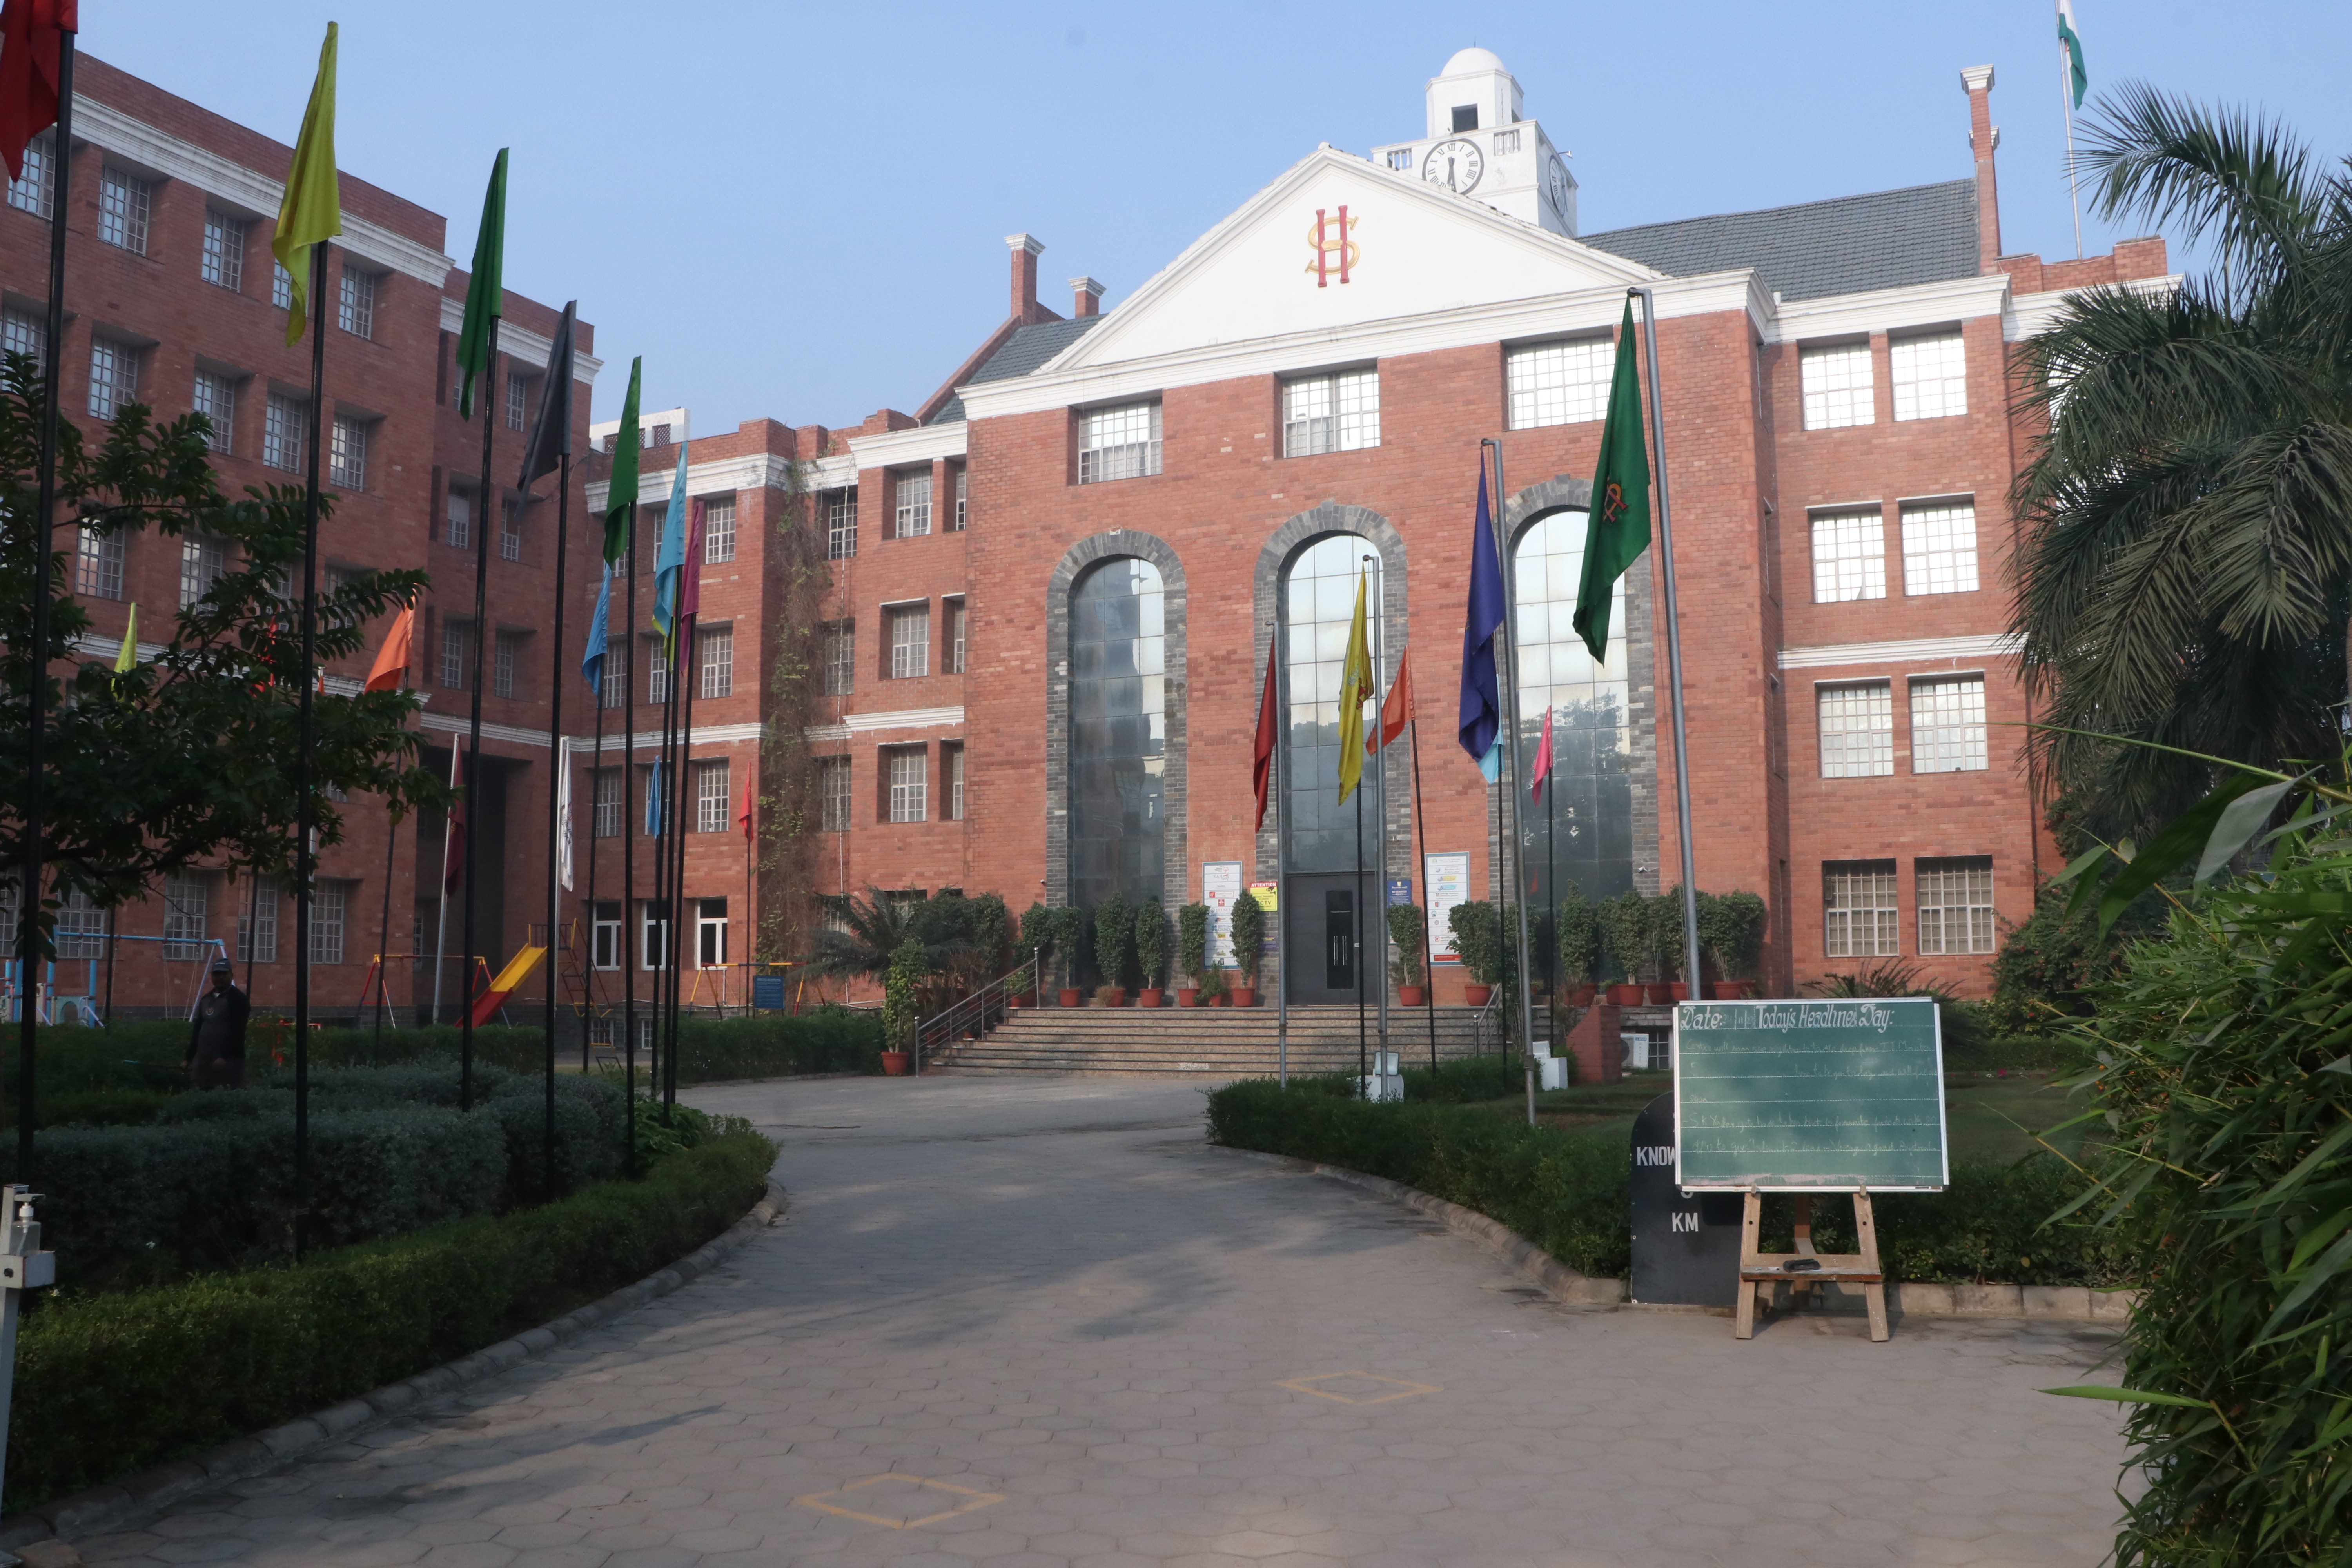
gurgaon, plant, building, property, window, sky, neighbourhood, residential area, public space, real estate, facade, tree, city, brick, urban design, mixed use, road surface, palm tree, apartment, house, condominium, road, downtown, street, suburb, home, brickwork, turret, medieval architecture, spire, walkway, church, stately home, estate, mansion, steeple, campus, tourism, university, manor house, almshouse